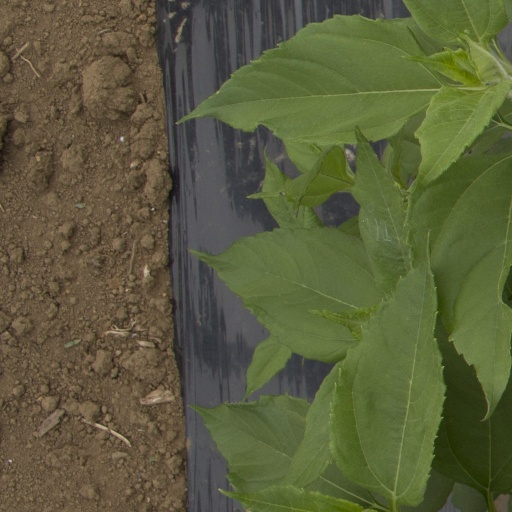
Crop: Jerusalem artichoke